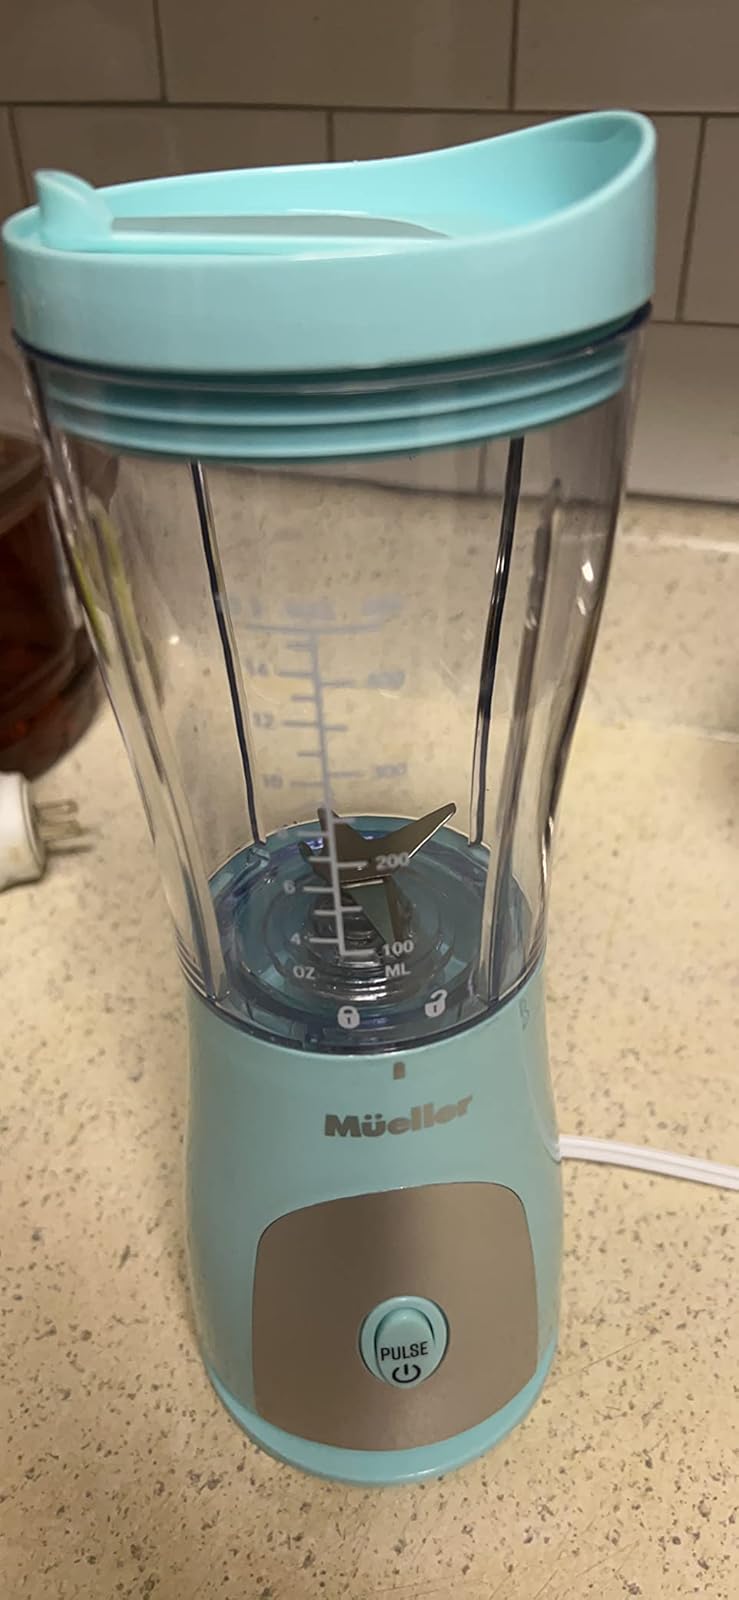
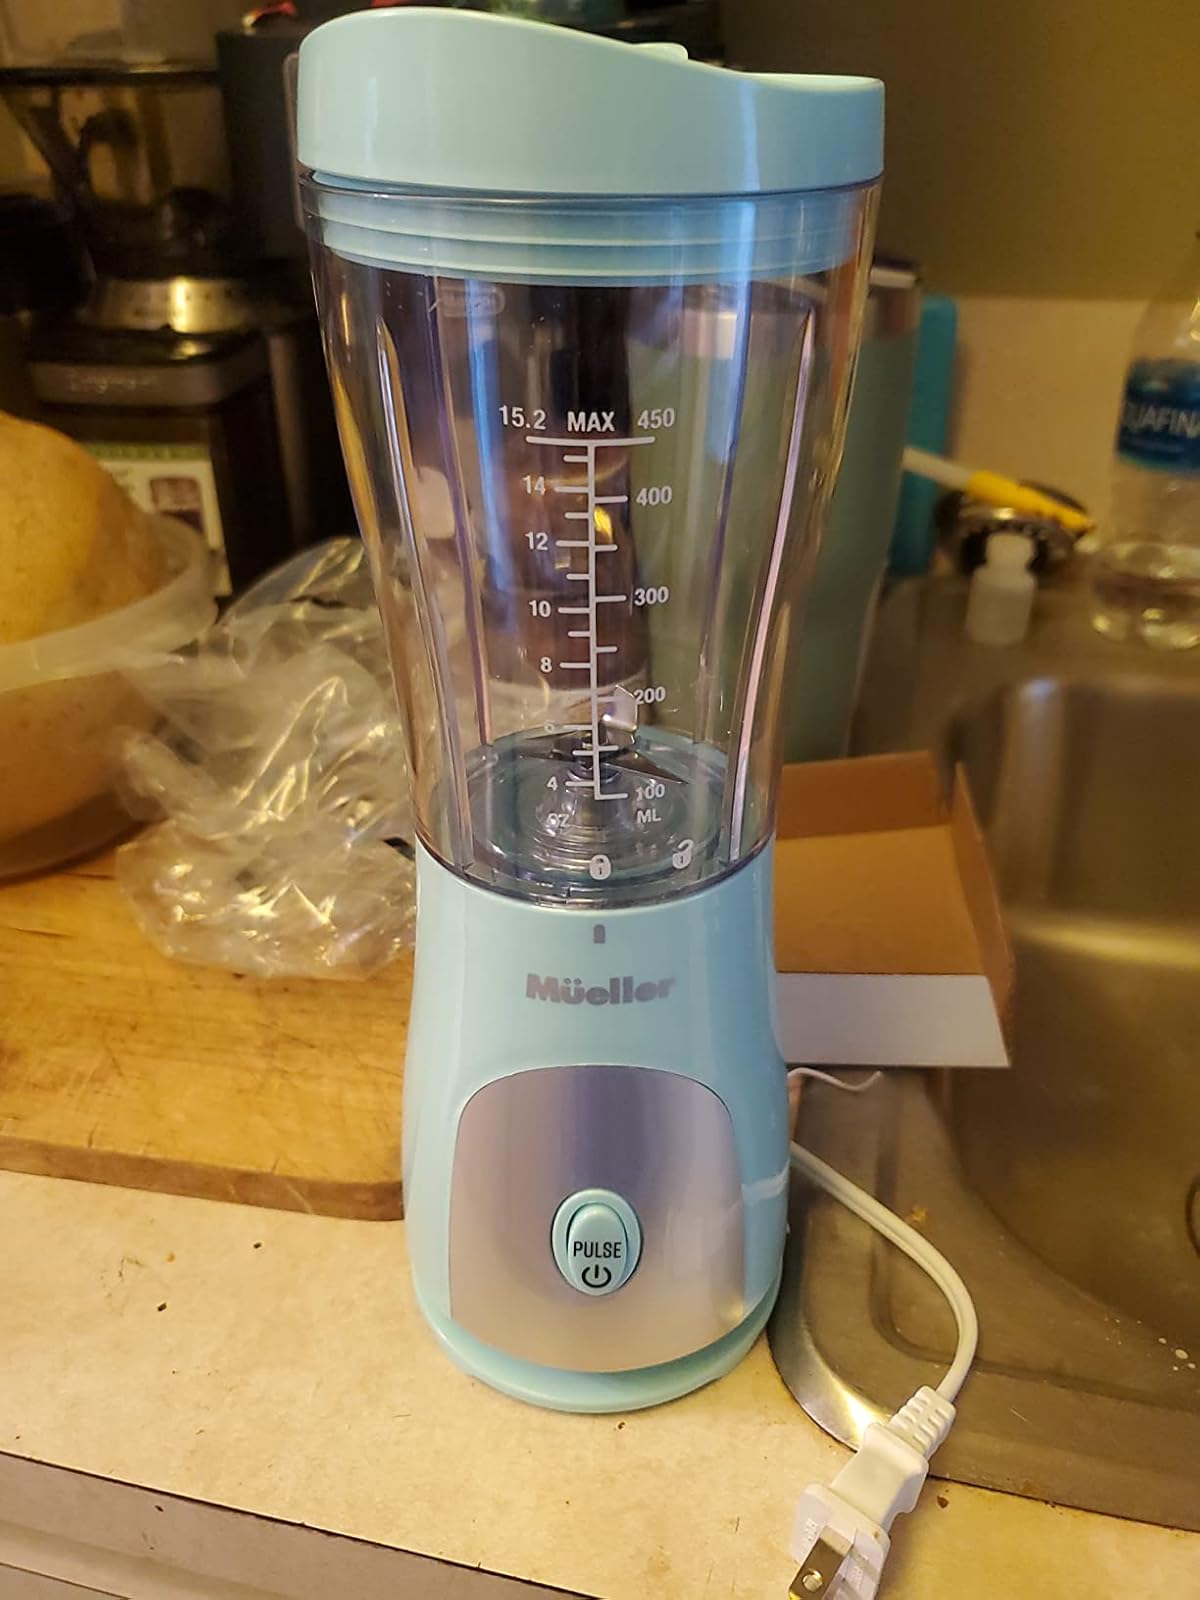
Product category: items_blender
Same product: yes